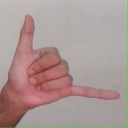
अक्षर: द